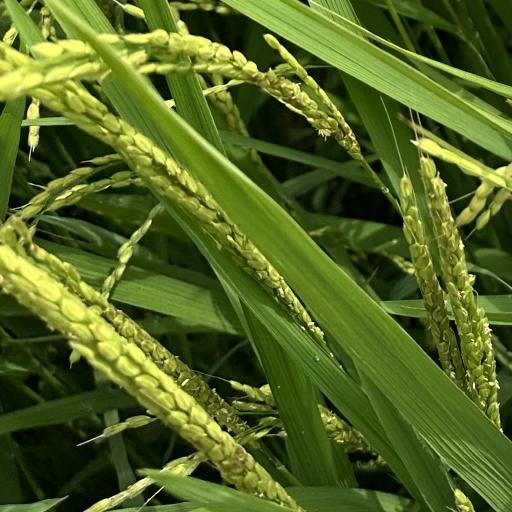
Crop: rice